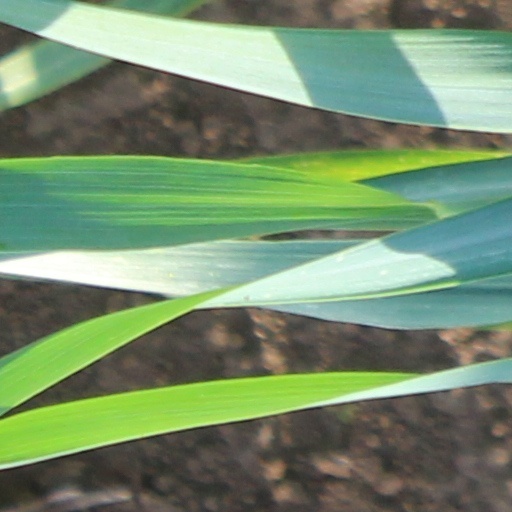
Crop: wheat